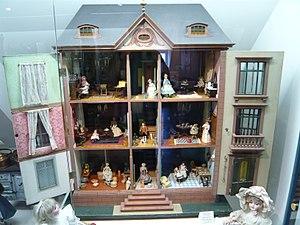
Une maison de poupée est une maison fabriquée en modèle réduit, afin d'accueillir des poupées. Initialement destinées à servir de jeu pour les enfants, leur construction et leur collection sont également devenues un passe-temps pour certains adultes.